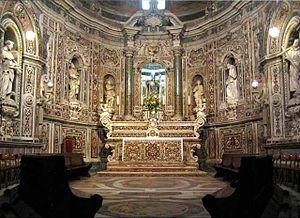
Cataldo de Tarente ou Cataldus Cathal en gaélique est un moine irlandais, évêque de Tarente, dans les Pouilles en Italie du Sud, au VIIᵉ siècle. Reconnu saint par l'Église catholique sous le nom de saint Cataldo, il est fêté le 10 mai.
Tarente est une ville italienne d'environ 195 000 habitants, chef-lieu de la province du même nom dans les Pouilles.